Hervé de Bourg-Dieu

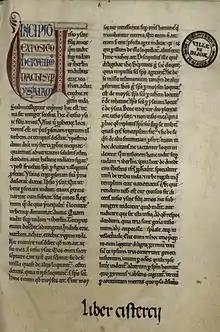
<a href="http%3A//patrimoine.bm-dijon.fr/pleade/img-viewer/MS00067/viewer.html">The first page

of the manuscript "Commentarii in Isaiam prophetam" by Hervé de Déols (Bibliothèque municipale de Dijon)